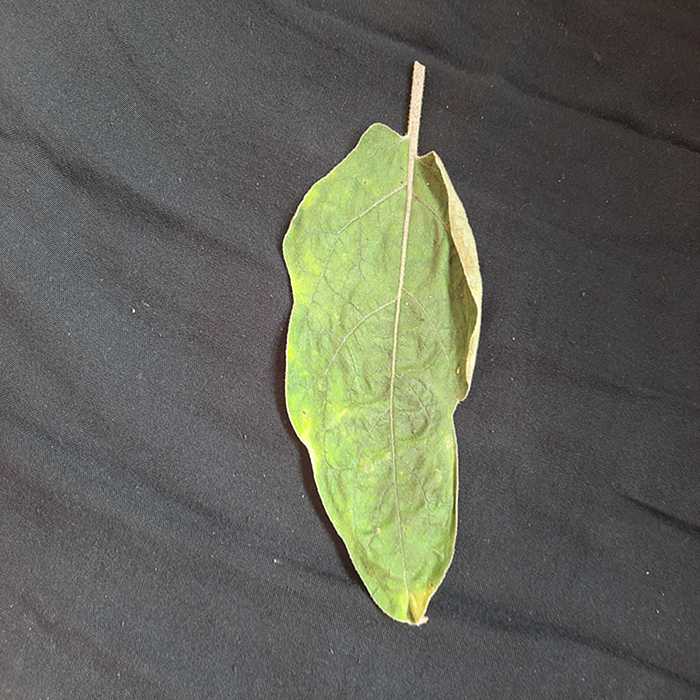
Plant: Eggplant
Label: Eggplant begomovirus